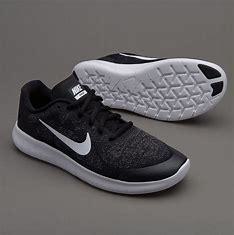
Brand: Nike
Model: Free RN 2017